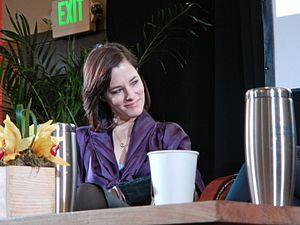
Parker Posey est une actrice américaine née le 8 novembre 1968 à Baltimore.